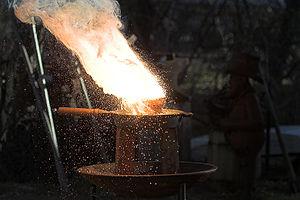
L’aluminothermie est un procédé pyrométallurgique de production de métaux purs, mettant en jeu la réduction exothermique de divers oxydes métalliques par l’aluminium en poudre. La réaction se déroule à haute température — plus de 2 800 °C.
La thermite est un mélange d'aluminium métallique et d'oxyde d'un autre métal, généralement l'oxyde de fer. Sa réaction dite aluminothermique dans laquelle l'aluminium est oxydé et l'oxyde métallique réduit, a été découverte par Hans Goldschmidt en 1893 qui a breveté le procédé en 1895.